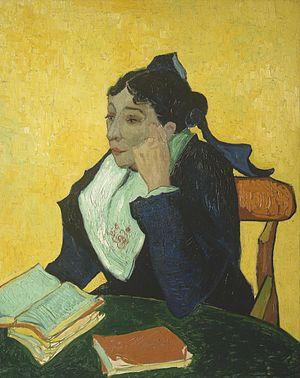
Liste des tableaux de Vincent van Gogh. Van Gogh a produit plus de 2 000 œuvres d'art dont environ 900 tableaux et 1 100 dessins.
L'Arlésienne peut faire référence à :